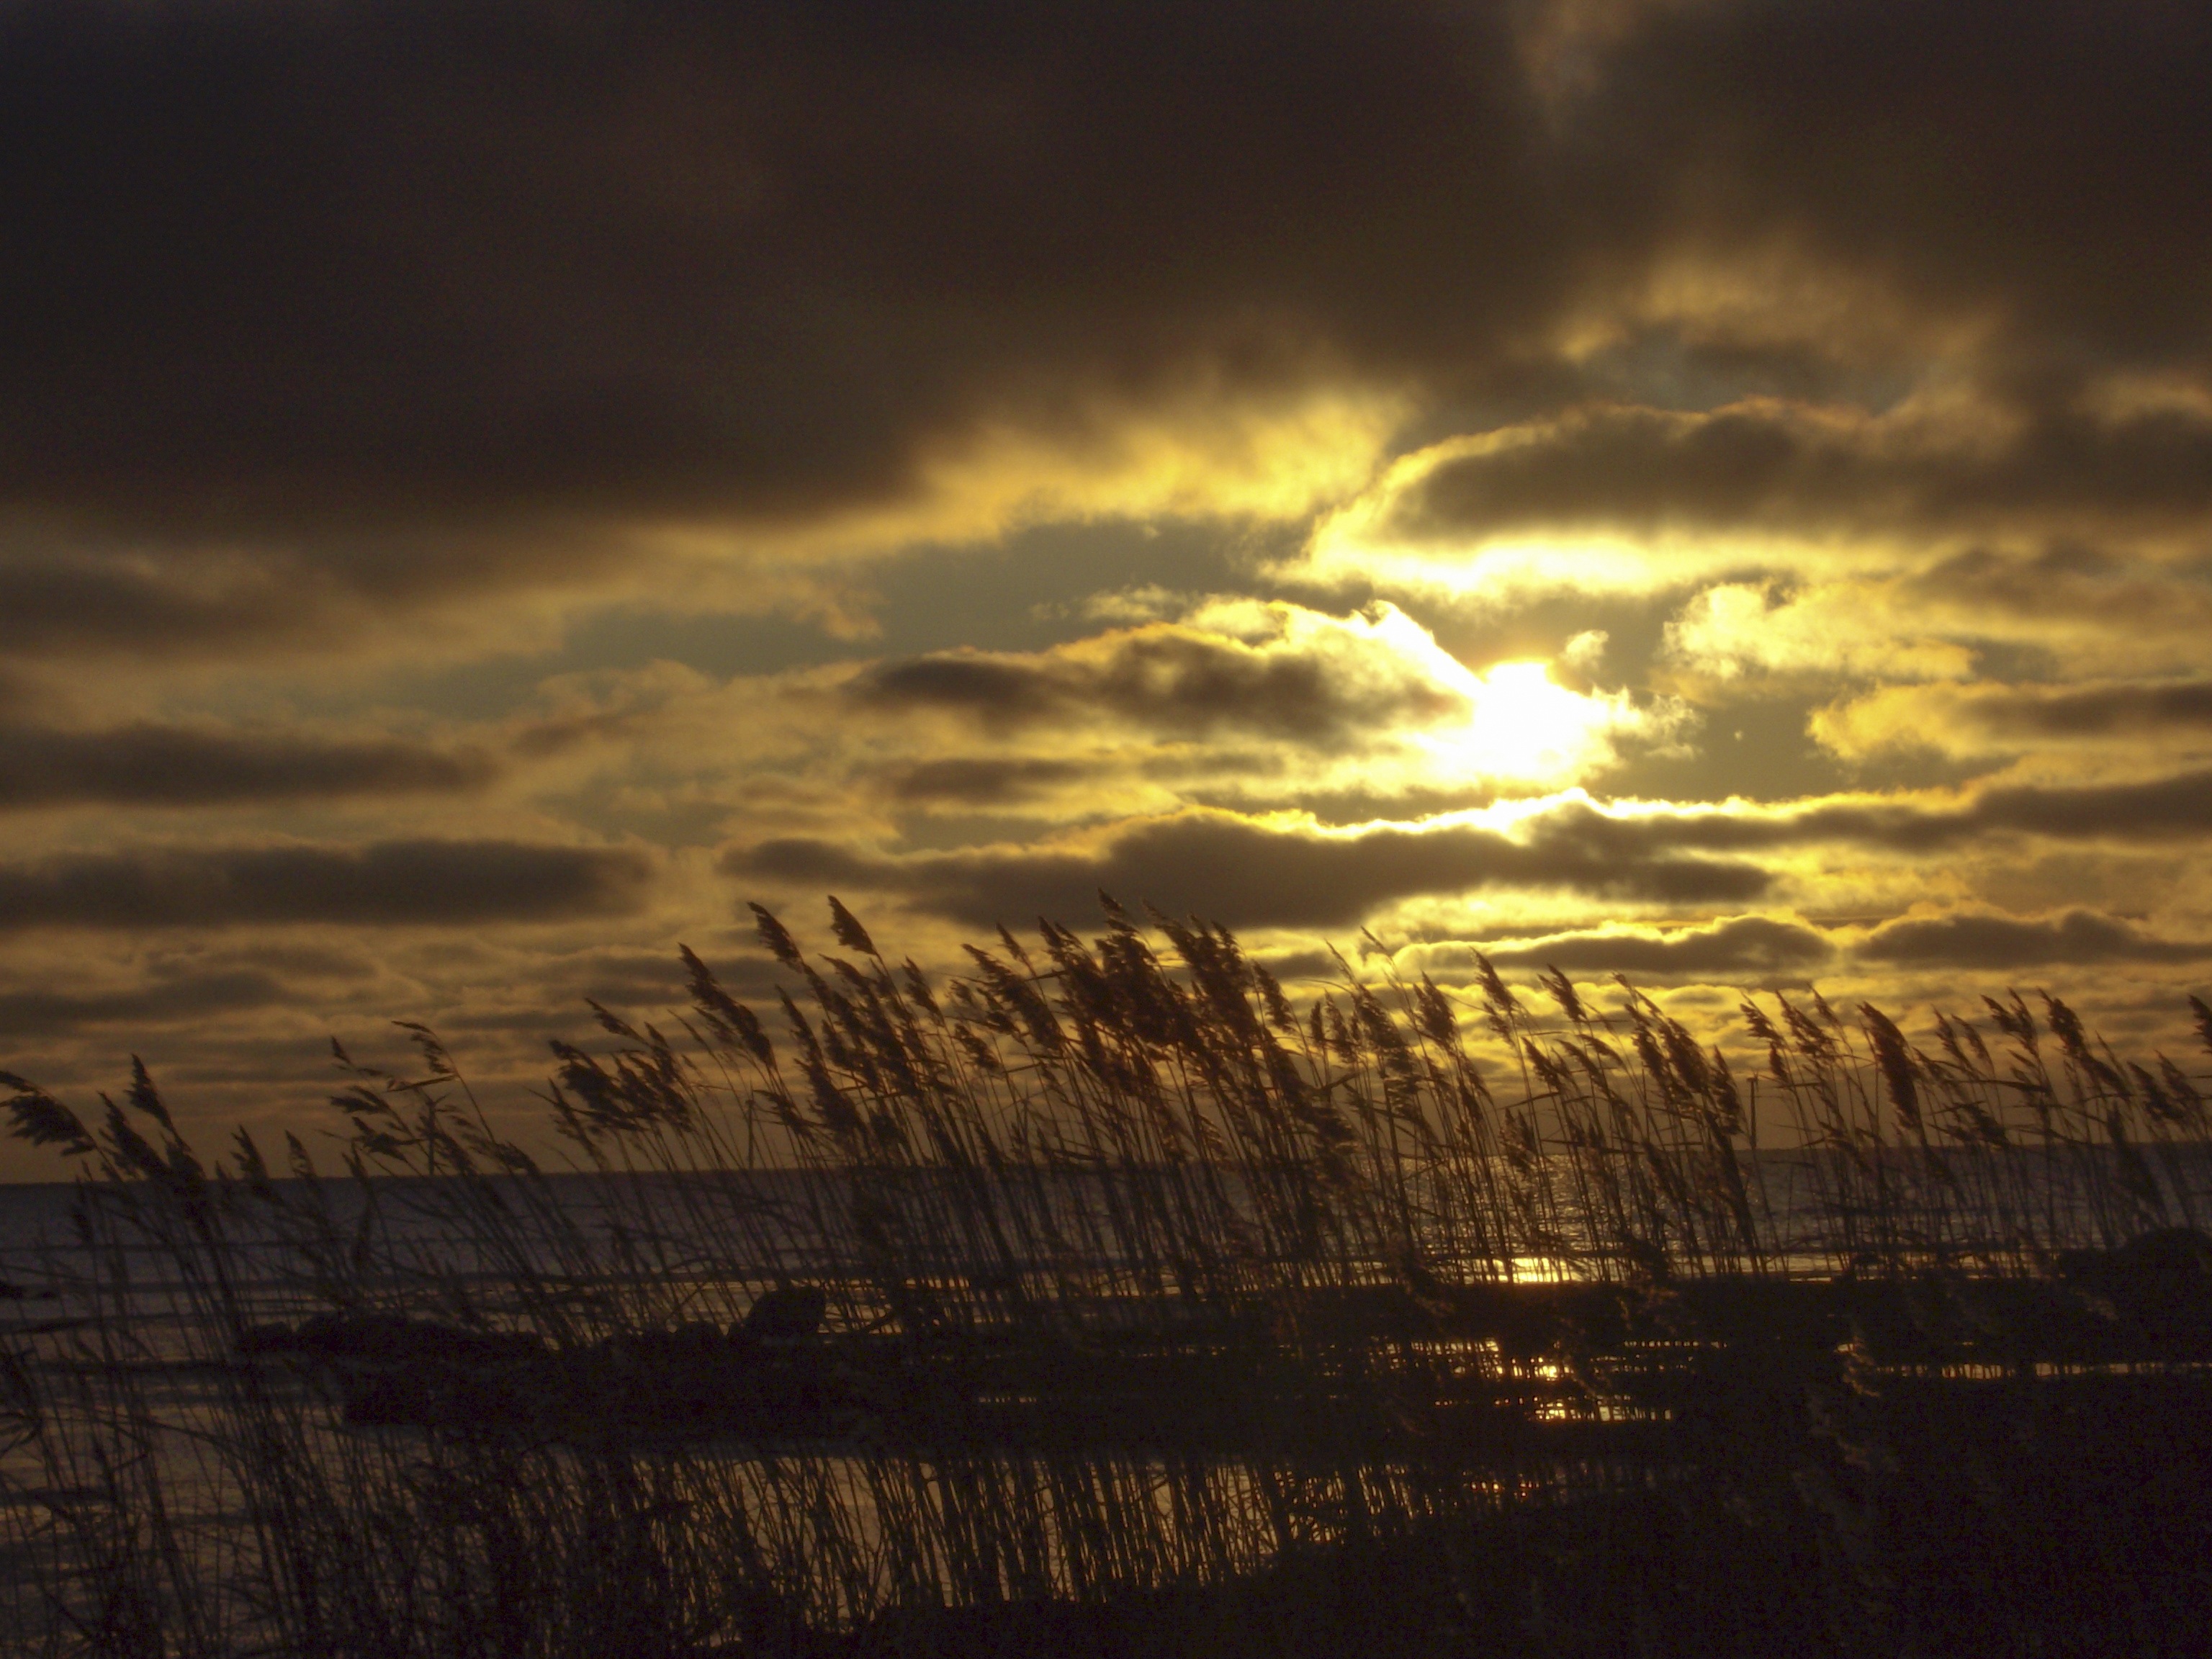
landscape, sea, grass, horizon, cloud, sky, sun, sunrise, sunset, field, sunlight, morning, dawn, atmosphere, dusk, evening, autumn, calm, plain, afterglow, gotland, meteorological phenomenon, grass family, computer wallpaper, ecoregion